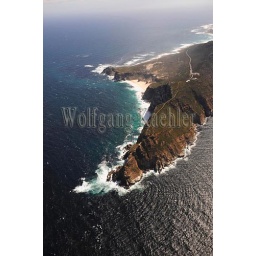
South africa, near cape town, table mountain national park, aerial view of cape point (Front) And cape of good hope on left